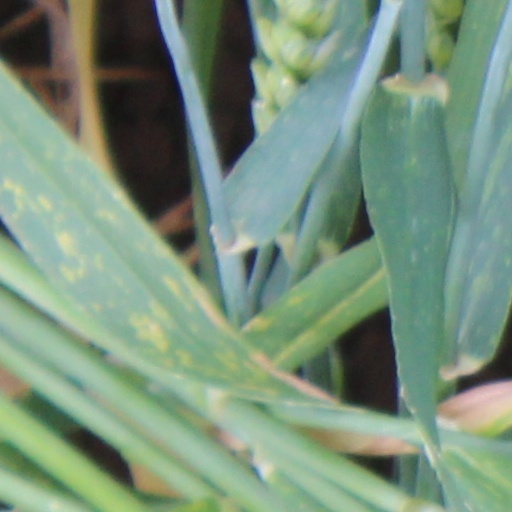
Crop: wheat